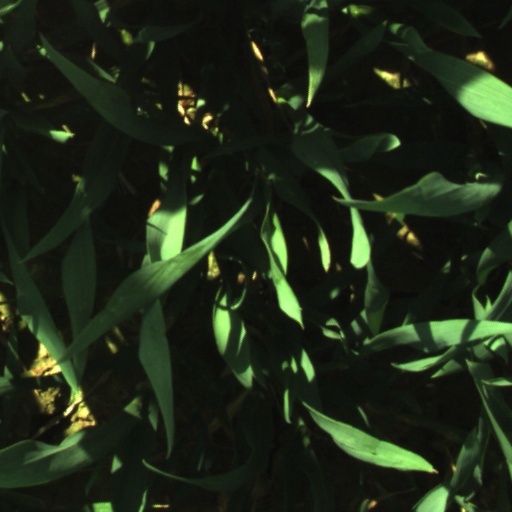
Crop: wheat